Cosma Spessotto

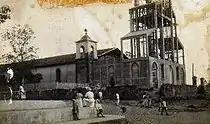
Construction of the parish church in 1960.

He was born Sante Spessotto on 28 January 1923 in Mansuè, Treviso, to a peasant couple, Vittorio Spessotto and Josefina Zamuner. He received his baptism on the following 30 January.